Delia Garcés

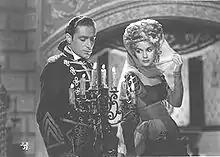
Enrique Alvarez Diosdado – Delia Garcés – La dama duende (1944)

In 1951, Garcés and de Zavalía went to Mexico and she made one of her most memorable films there in 1951-1952. In "Él" directed by Luis Buñuel, she played Gloria, the wife of the jealous and paranoid Francisco, played by Arthur Cordova. The film, though released in Mexico in 1953 and presented at the 1953 Cannes Film Festival, was not released in Argentina until 1958. Almost immediately, in March, 1953, she began work on "Lágrimas robadas" in Mexico with Andrea Palma under the direction of Julián Soler.